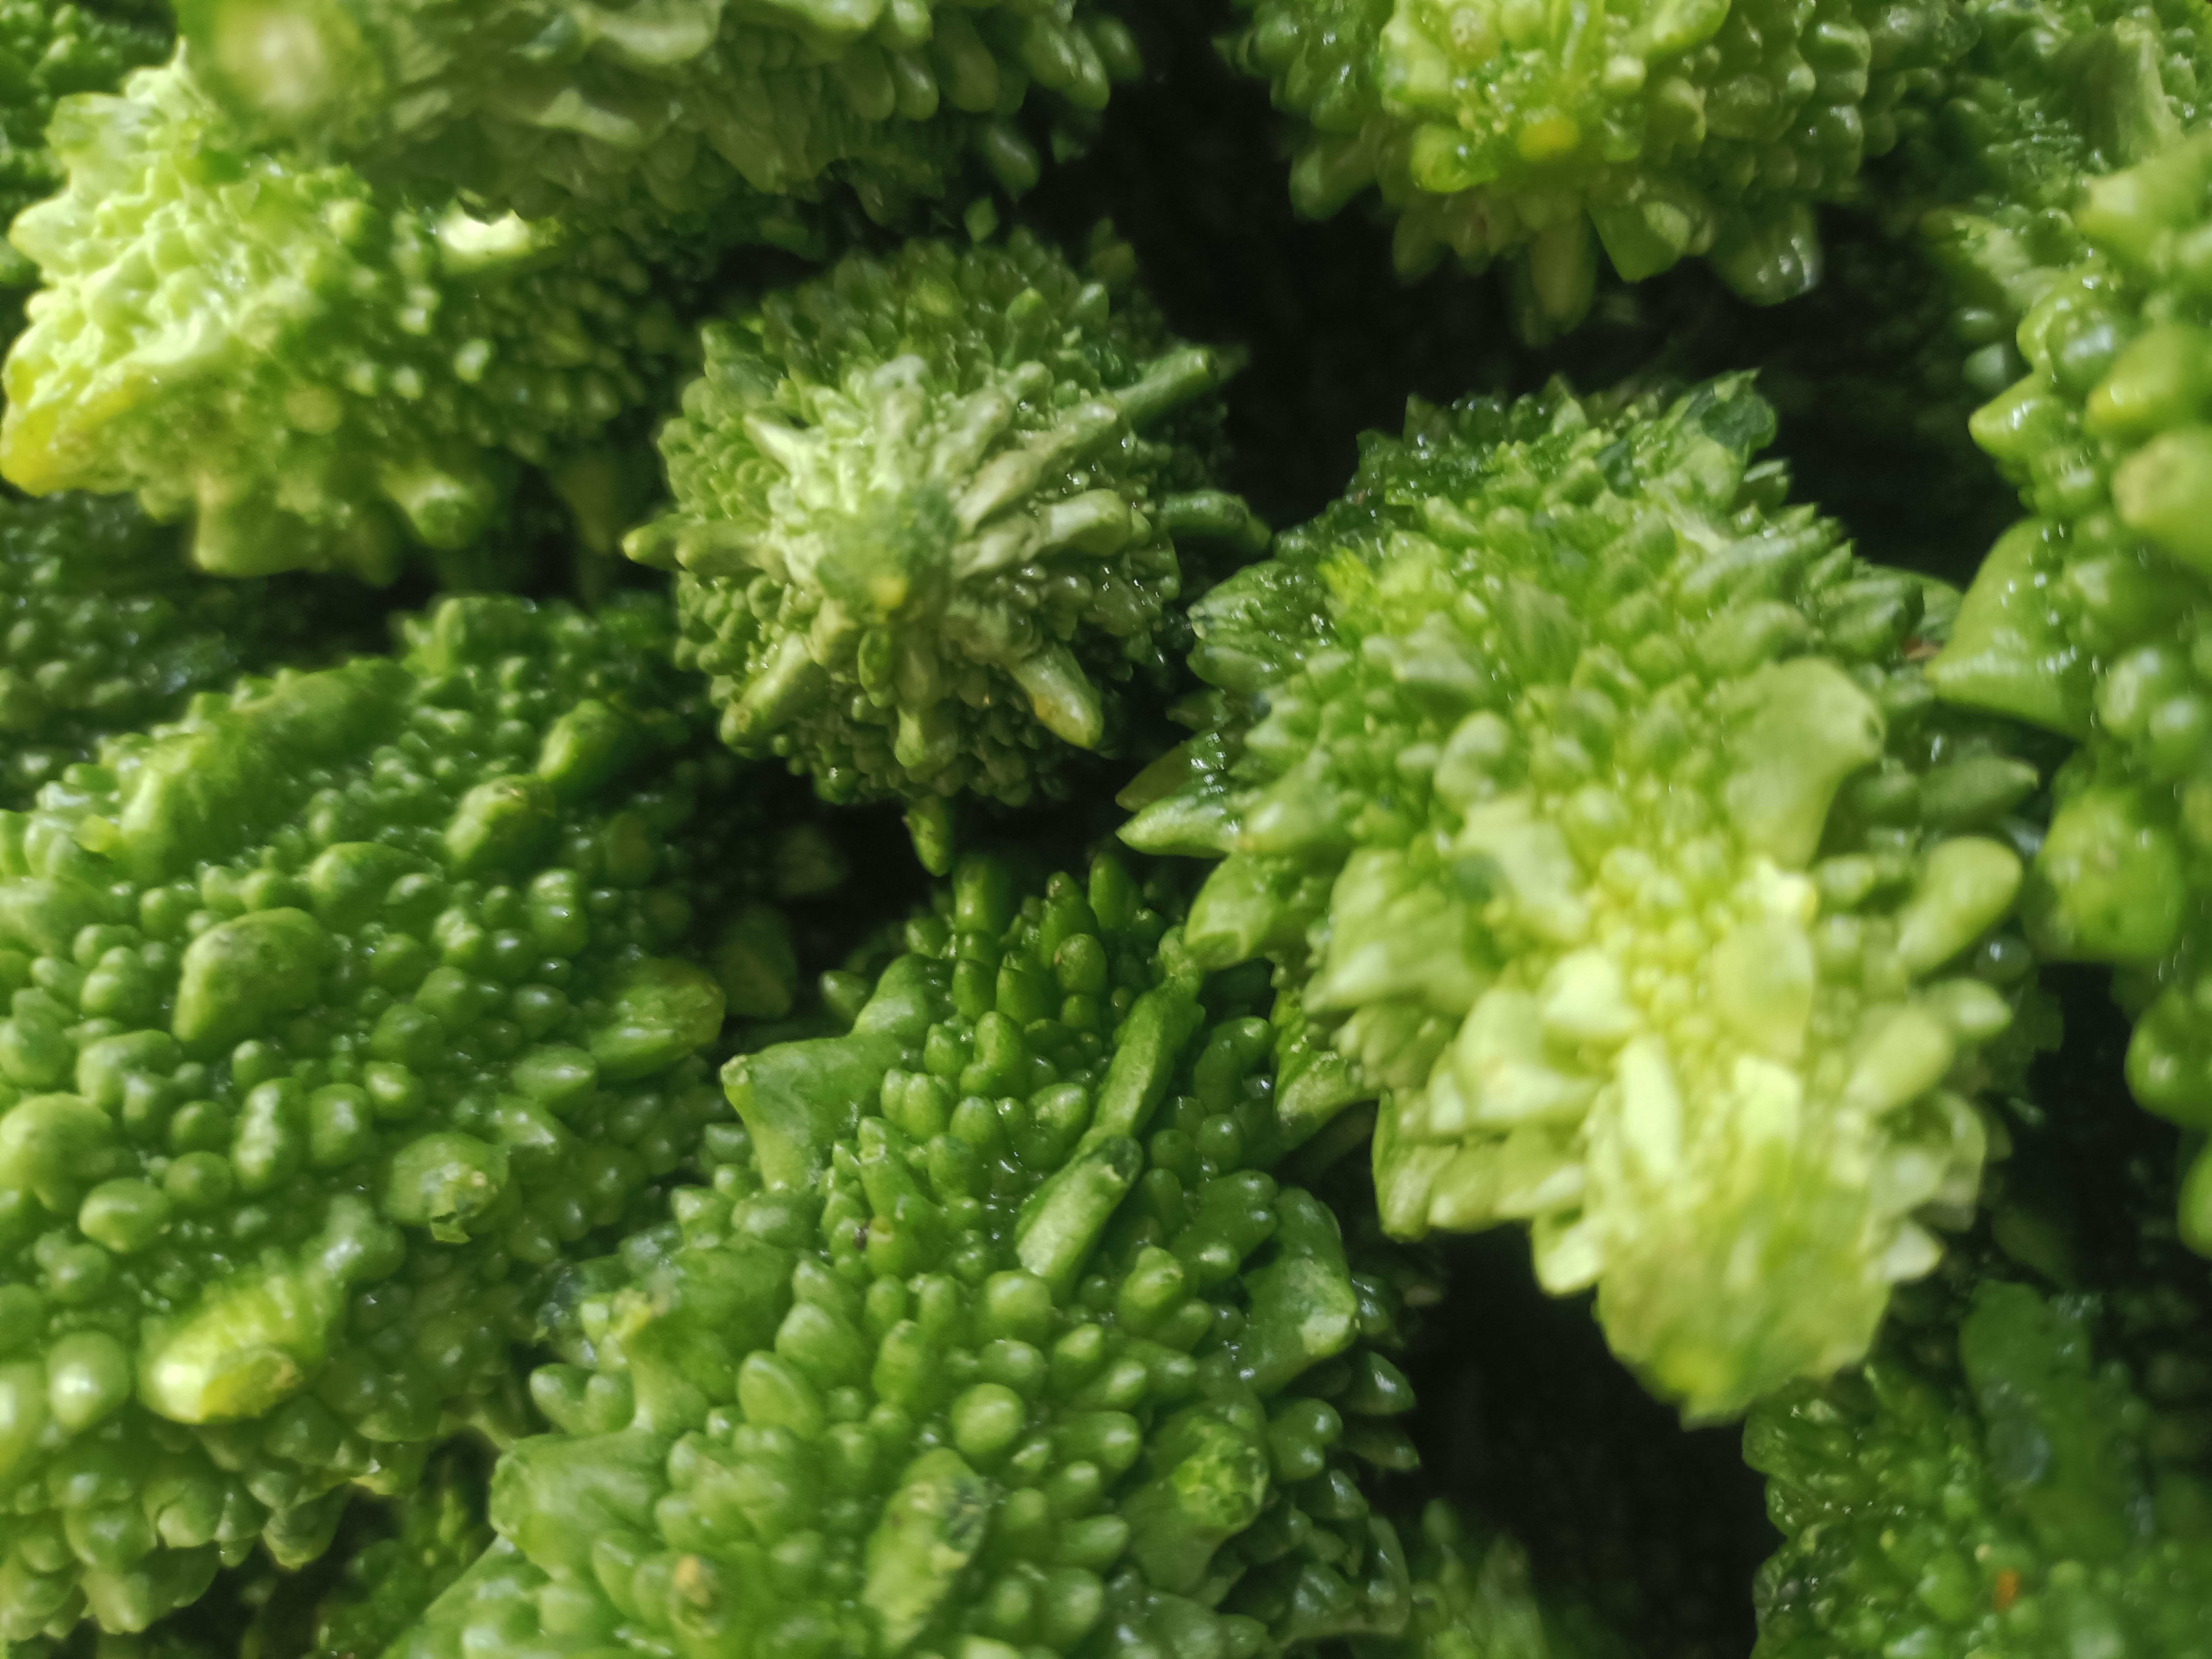
Label: Momordica charantia